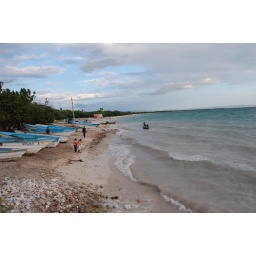
boats docked in sand